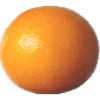
Label: pink_grapefruit